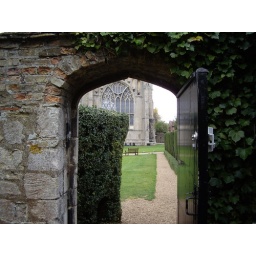
Looking through a door in the wall at Ely, Cambridge